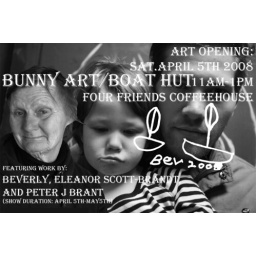
collaborative prints and drawings by eleanor and peter, and lots of glitter butterfly paintings and bags by beverly. please come!